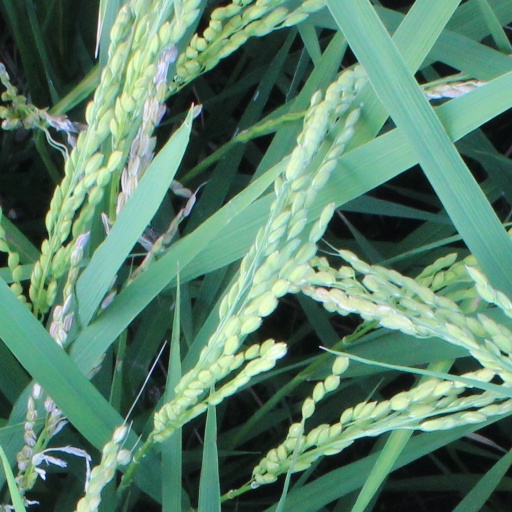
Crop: rice